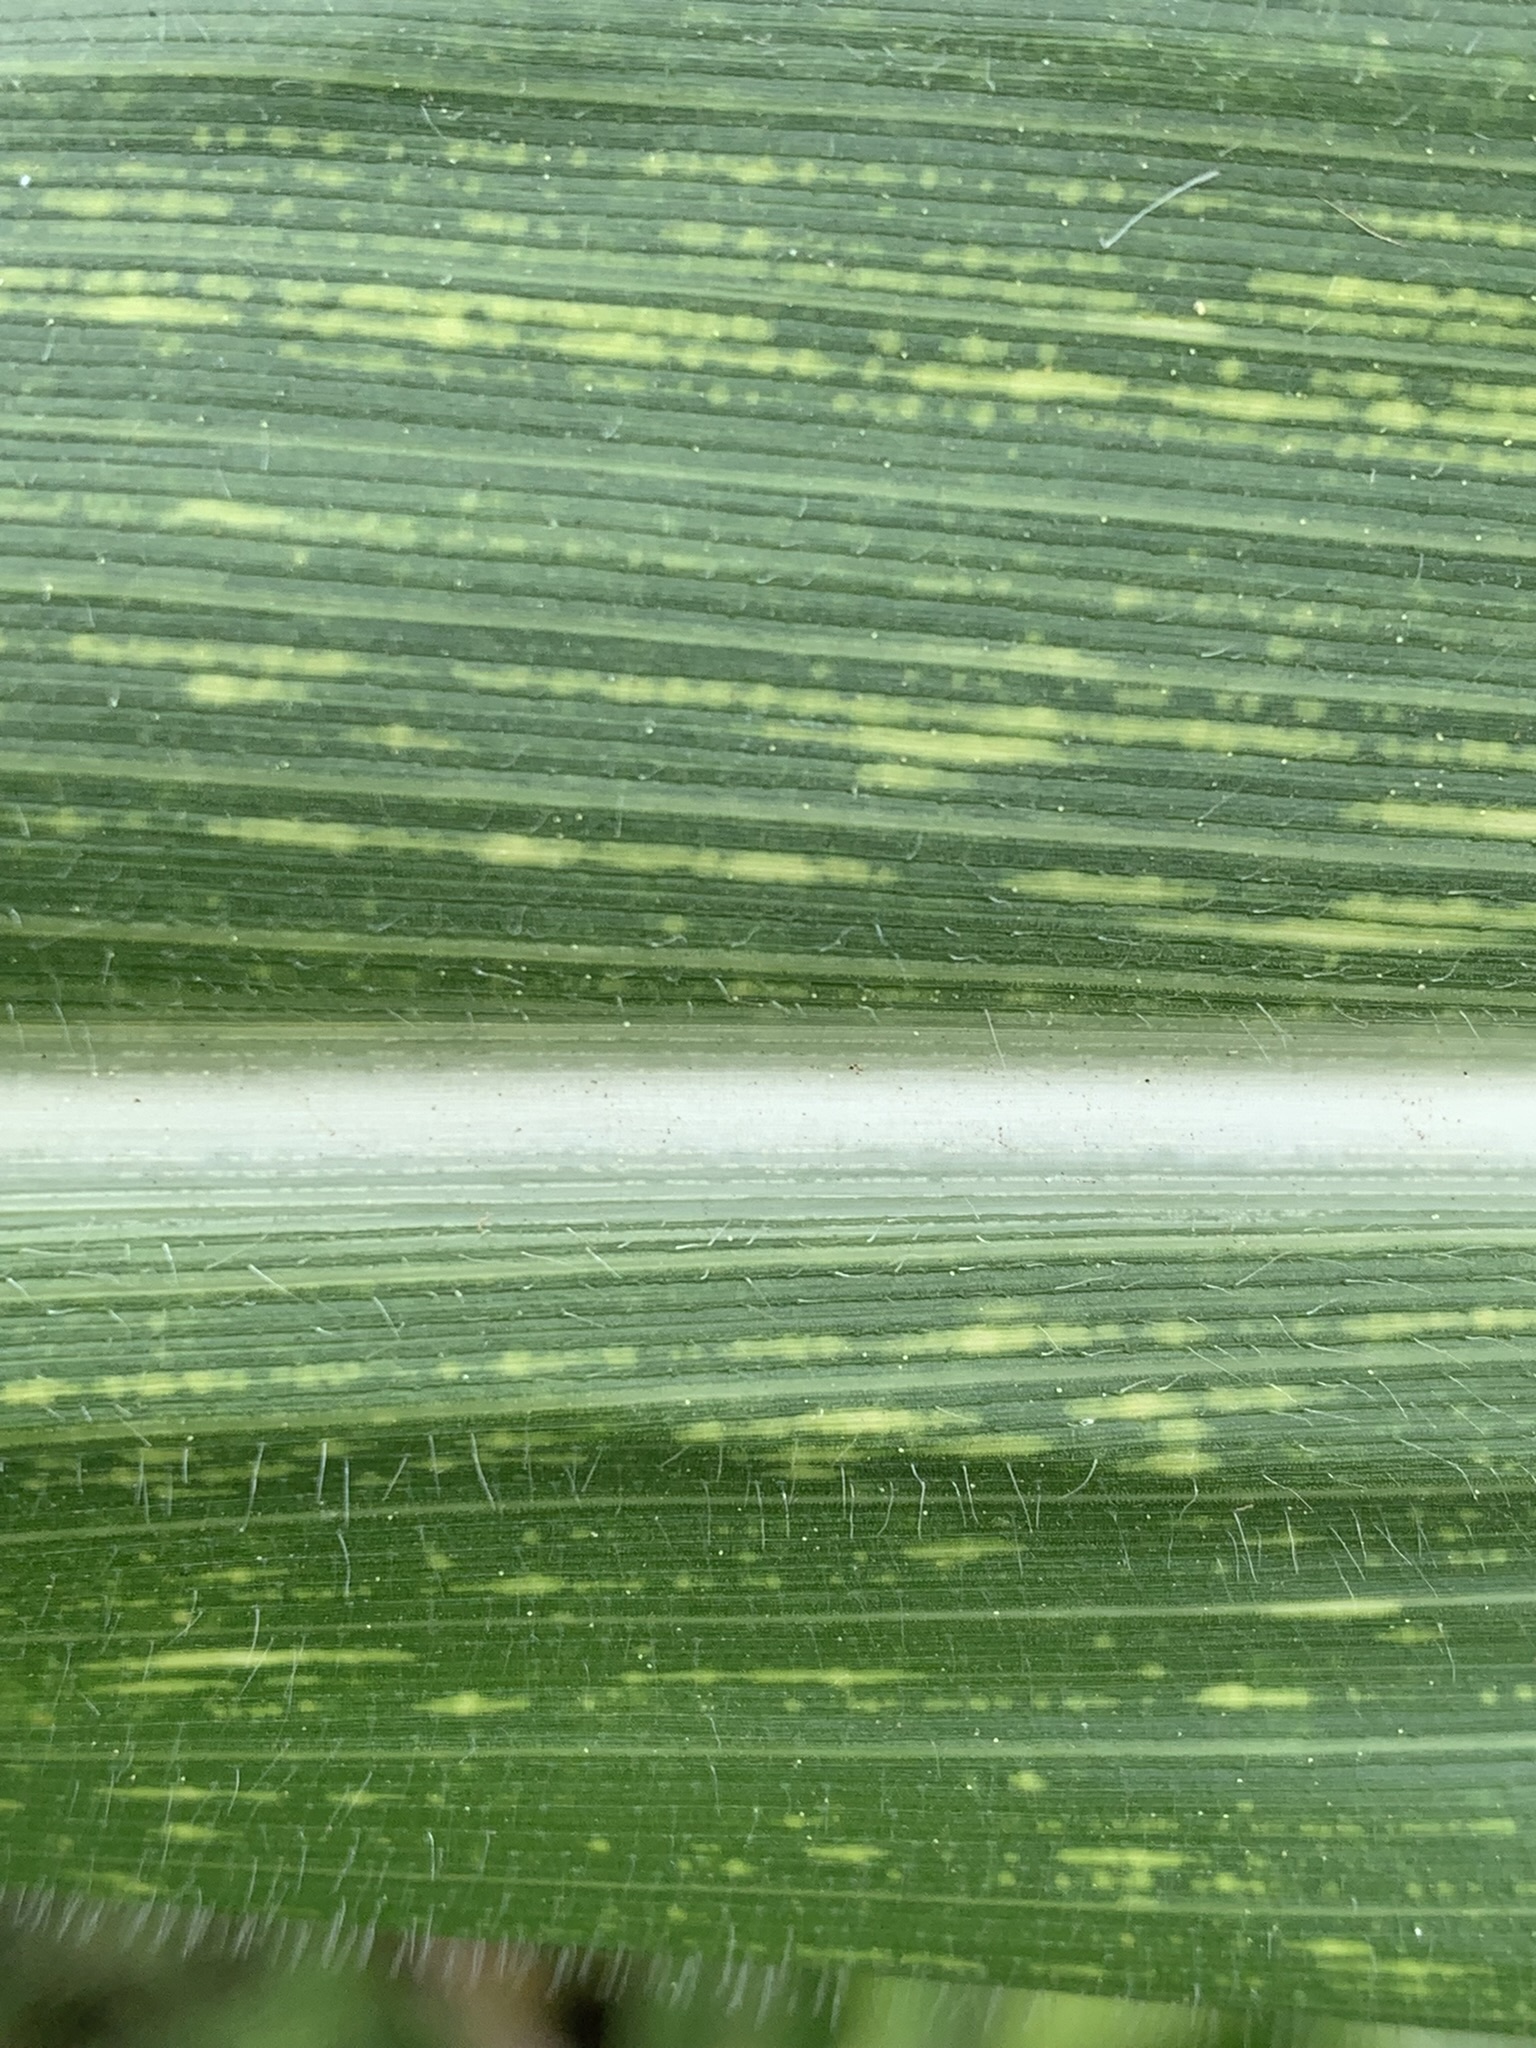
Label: MSV